Indonesian criminal procedure

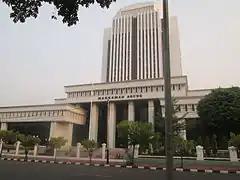

The role of judges in the Indonesian criminal justice system is to impose a proper punishment on offenders based on a sufficient means of legal proof. Judges are generally only involved in the trial proceedings.